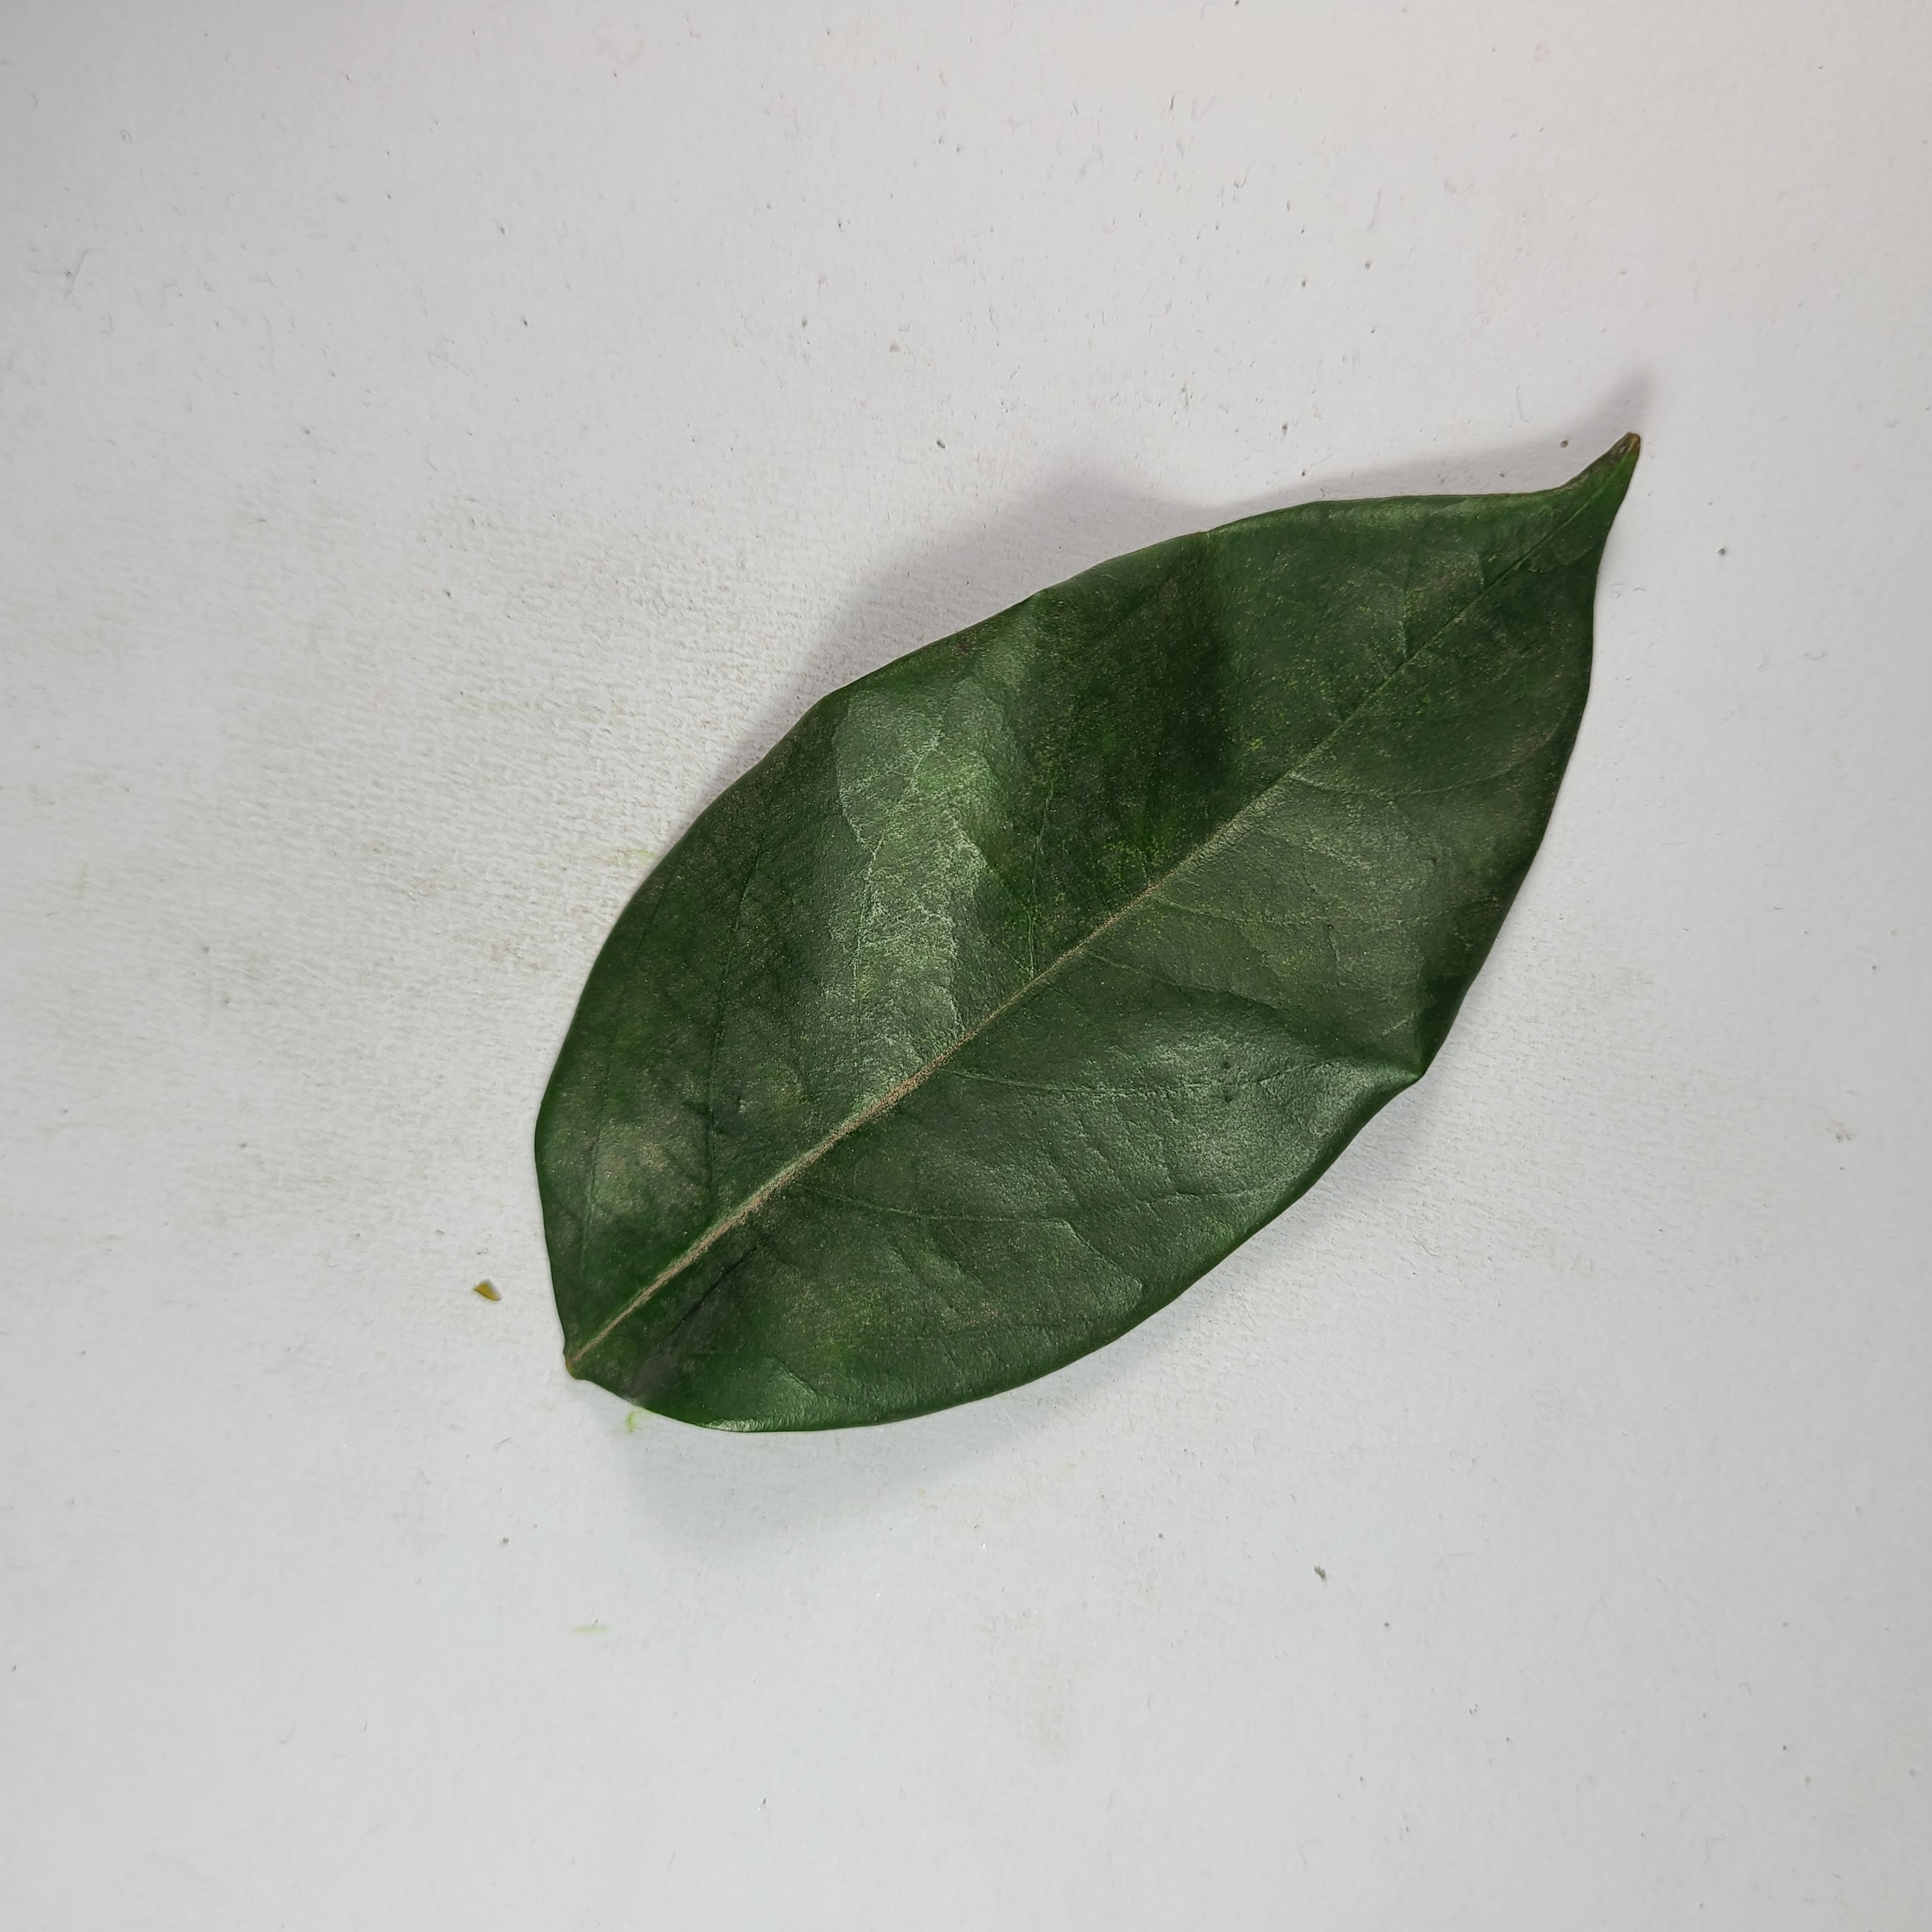
Label: Healthy Leaves